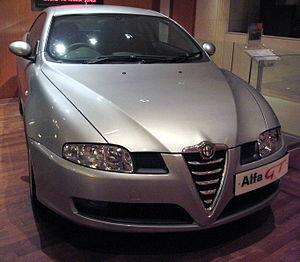
La Carrozzeria Bertone est une entreprise de carrosserie automobile italienne fondée à Turin en novembre 1912 par Giovanni Bertone, alors âgé de 28 ans, qui avait initialement comme objet social la réparation et la construction de chariots pour la traction animale.